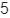
Number: 5